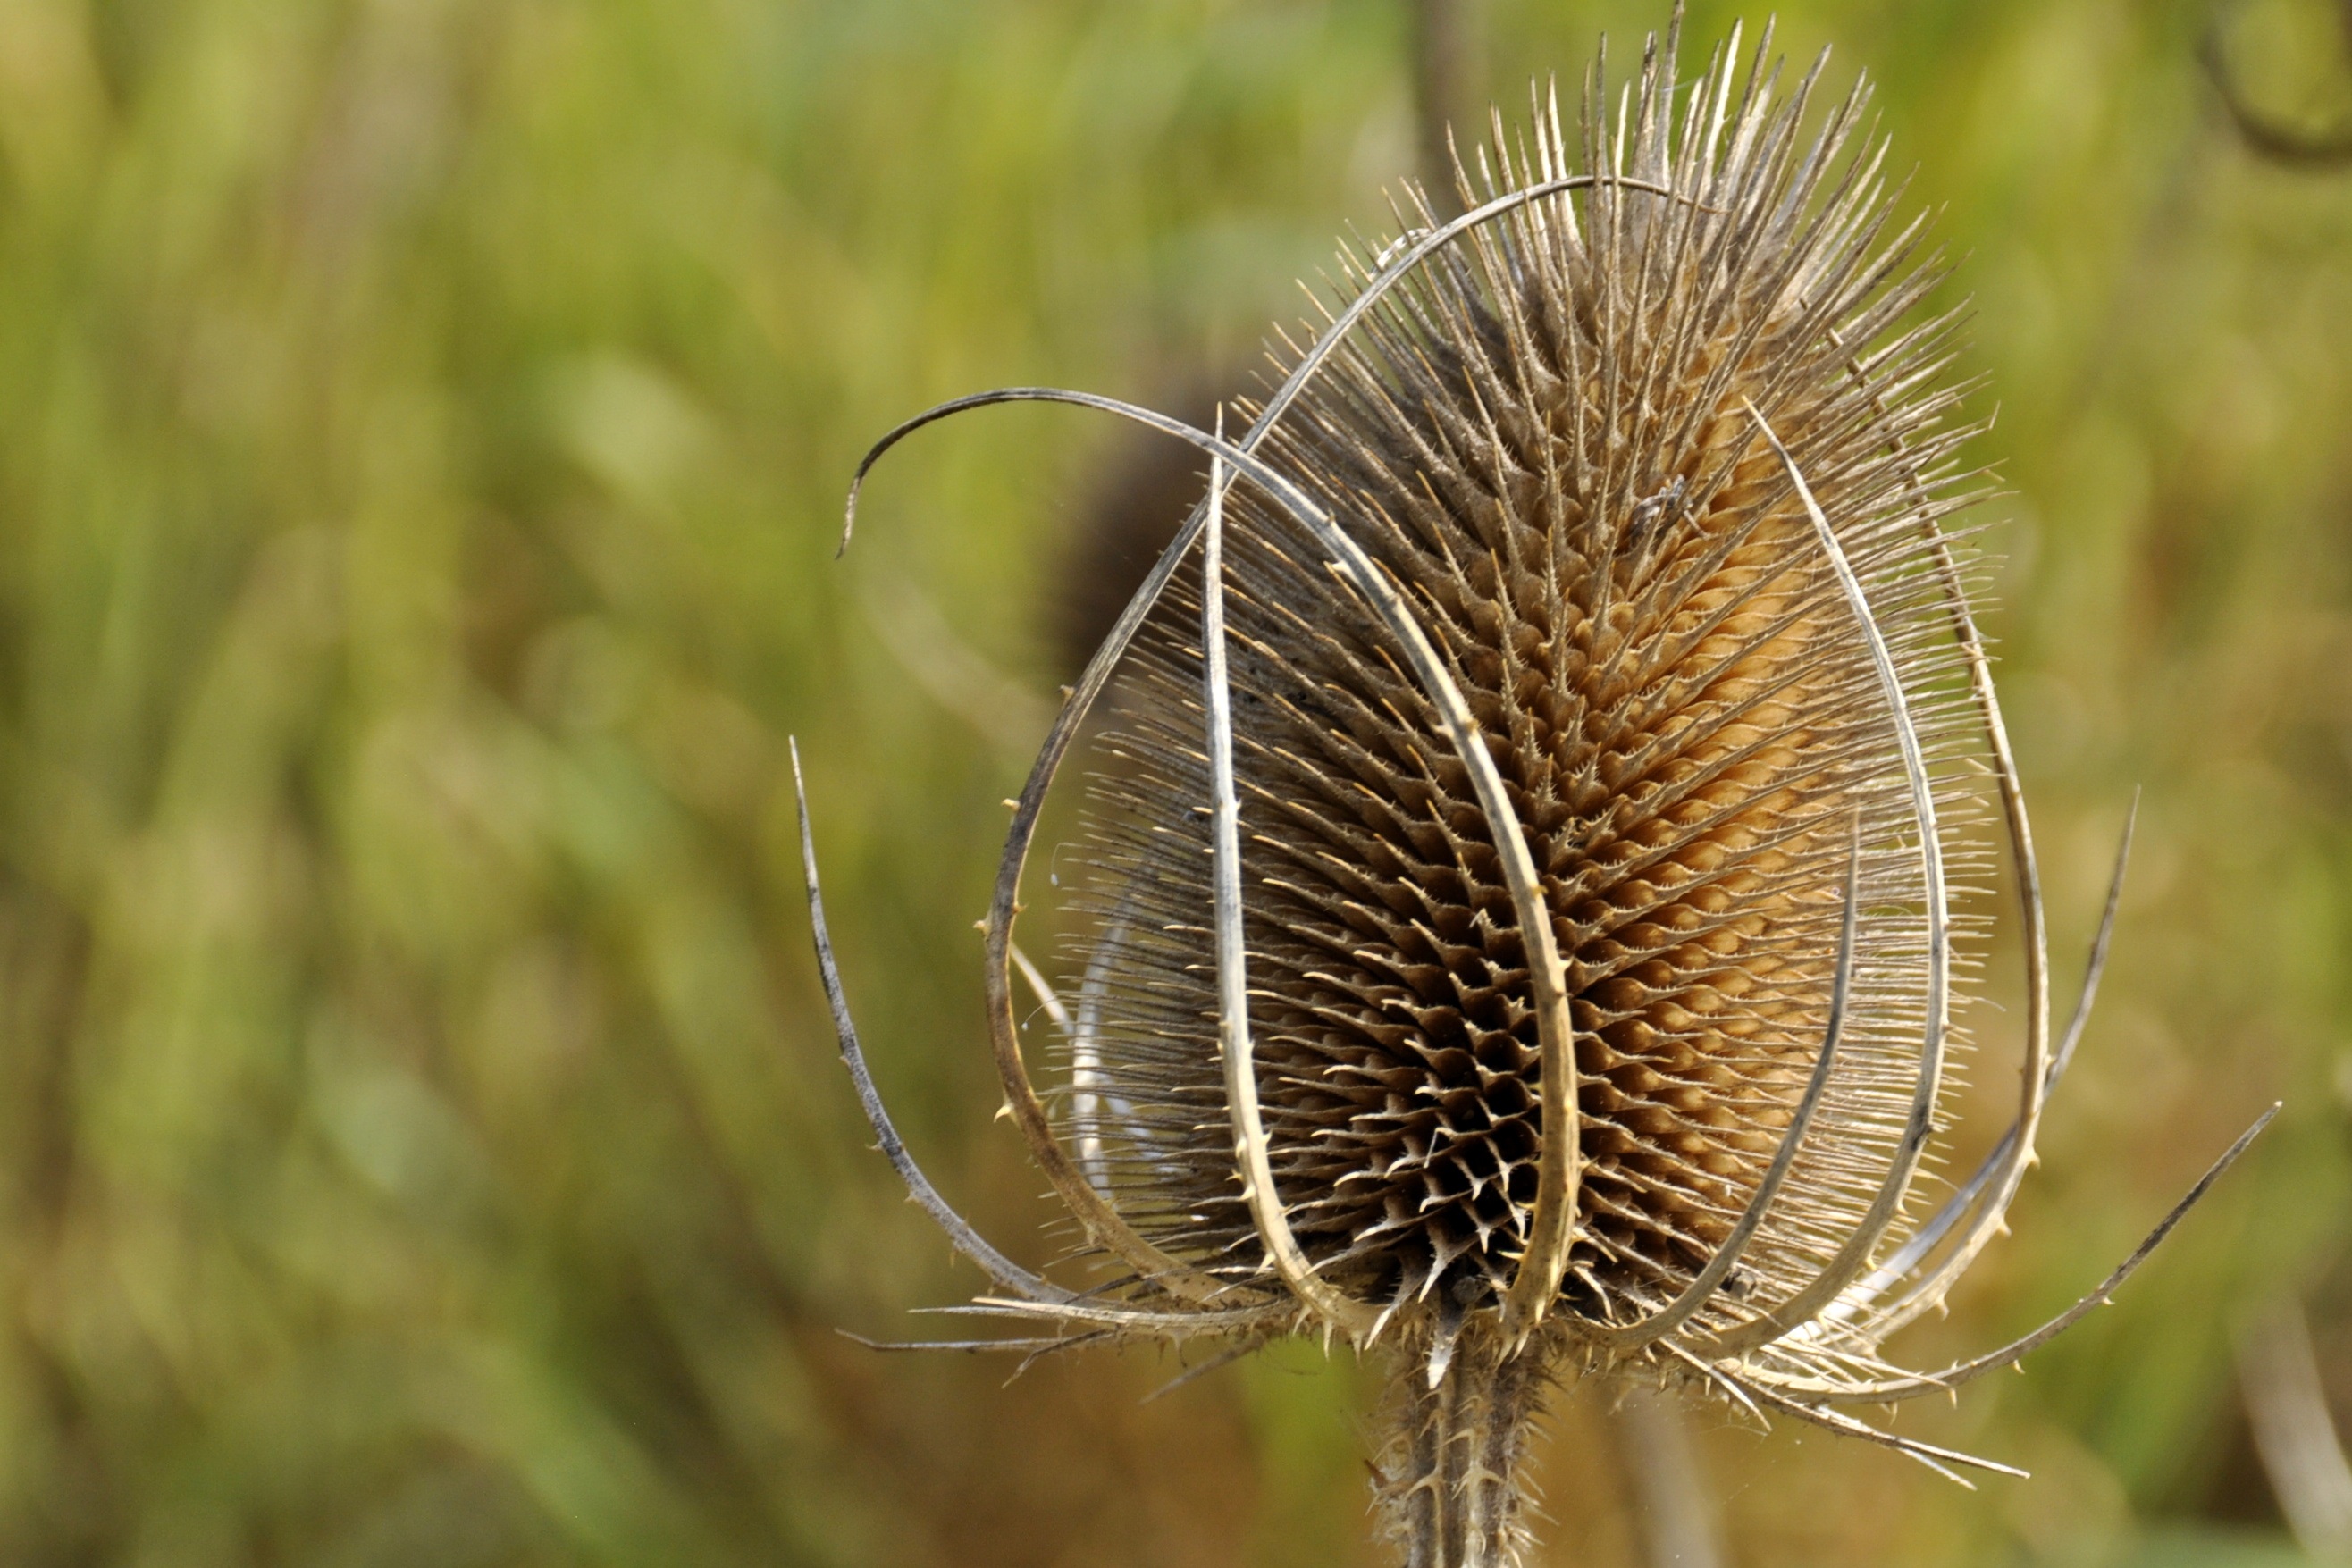
nature, grass, plant, field, prairie, flower, produce, autumn, botany, flora, fauna, close up, thistle, macro photography, flowering plant, daisy family, grass family, plant stem, land plant, thorns spines and prickles, dry race